Camden County Courthouse (North Carolina)

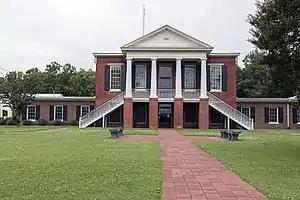
Front of the courthouse

Camden County Courthouse is a historic county courthouse in Camden, an unincorporated area in Camden County, North Carolina, USA. The courthouse was built in 1847; it is a single-storey brick building in the Greek Revival style. It features a pedimented porch and large windows.